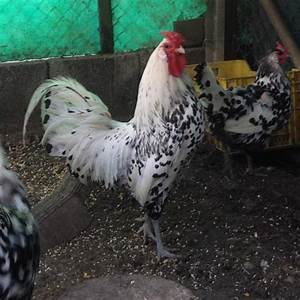
Label: gallina